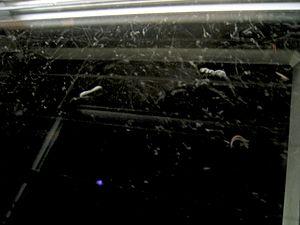
Traces d'ionisation matérialisées sous forme de micro-trainées de condensation par des particules radioactives dans une chambre à brouillard